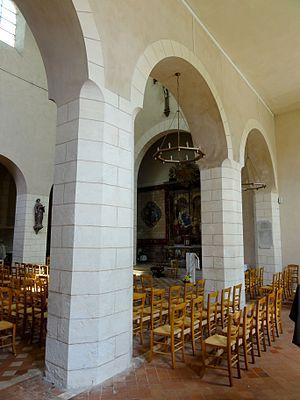
Bas-côté sud, grandes arcades.
L'église Notre-Dame-de-la-Basse-Œuvre de Beauvais est une église catholique paroissiale située au pied de la cathédrale Saint-Pierre de Beauvais. Elle représente la partie antérieure de la précédente cathédrale de Beauvais, qui a été édifiée à la fin du Xᵉ siècle dans le style carolingien. Son petit appareil cubique s'explique par le réemploi de pierres provenant de bâtiments détruits pendant le saccage de Beauvais au IIIᵉ siècle. Après deux incendies, la façade est rebâtie au milieu du XIᵉ siècle, et annonce déjà le style roman à venir. Les dimensions exceptionnelles du transept de la cathédrale Saint-Pierre, appelée la Haute-Œuvre ou Nouvelle-Œuvre à l'époque de sa construction, font apparaître la Basse-Œuvre comme un édifice très modeste, mais avec une hauteur intérieure de 19 m et une longueur de 65 m, c'était une église considérable au milieu du Moyen Âge. Elle a été rognée à trois reprises. Au début du XIIIᵉ siècle, l'incendie du chœur motive le lancement du chantier de la cathédrale gothique vers 1225, et un mur de clôture est établie entre les piles occidentales du transept.